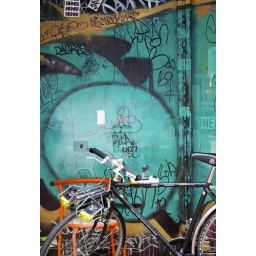
bike in an alley in shibuya against a graffiti wall